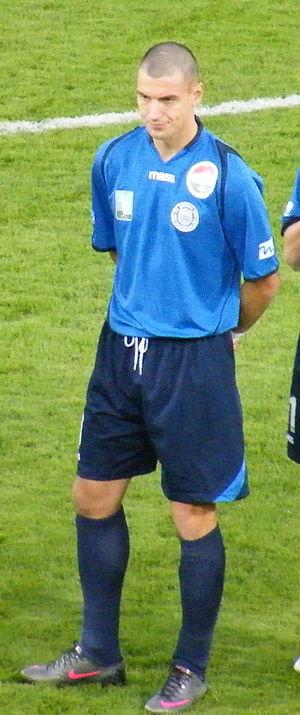
Róbert Waltner est un footballeur international hongrois.